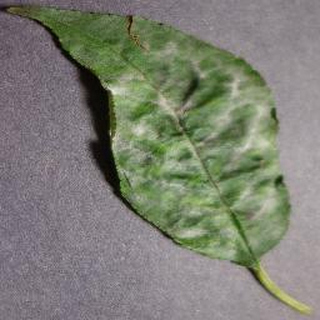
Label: cherry_powdery_mildew